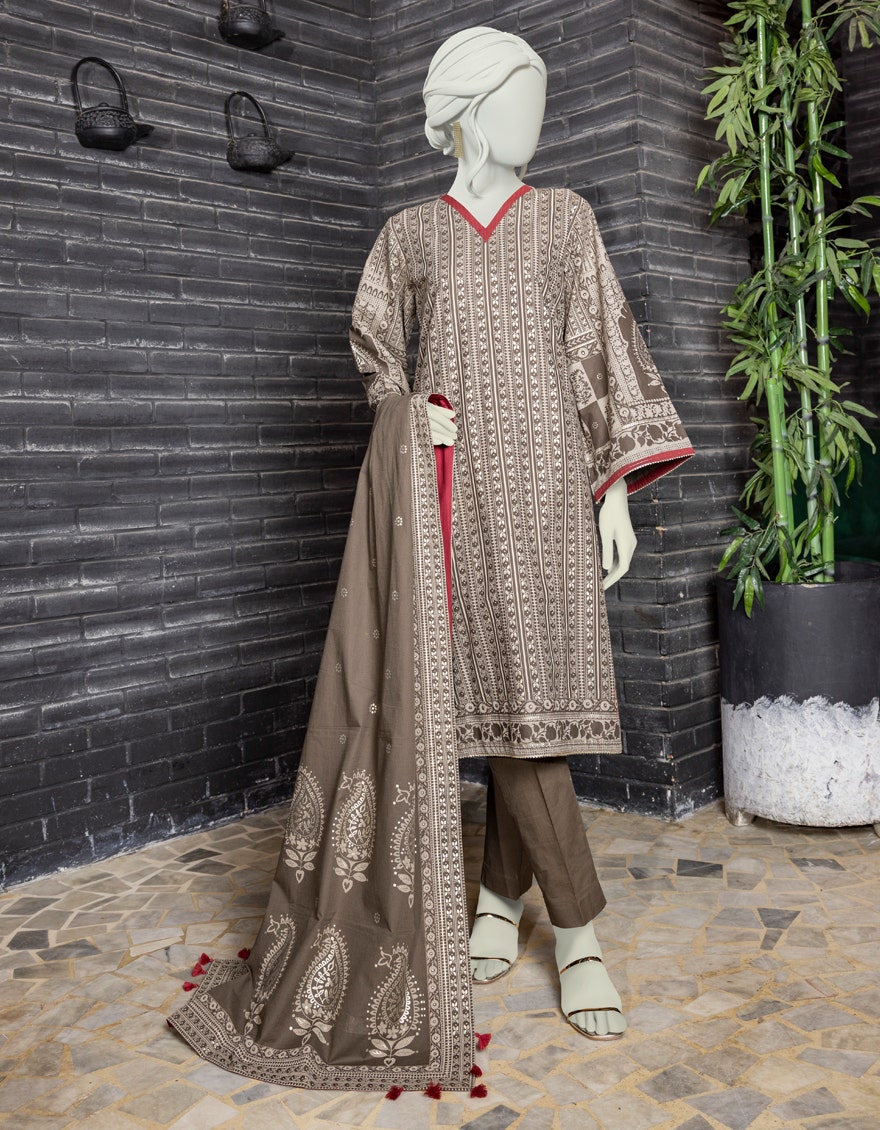
brown red khan embroidered cotton suit